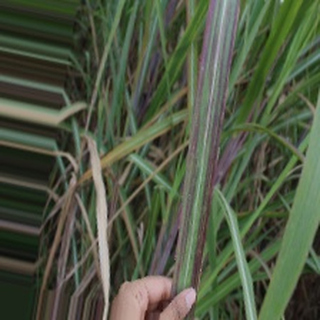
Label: sugarcane_bacterial_blight